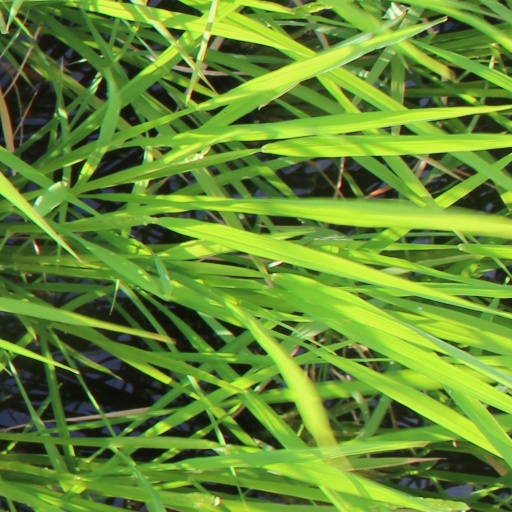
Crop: rice